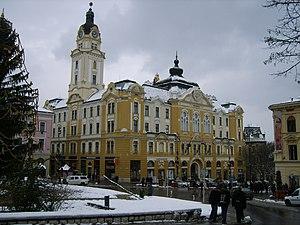
La localité correspond au découpage politique ultime du territoire hongrois. On y distingue cinq catégories : les communes, les grandes-communes, les villes, les villes de droit comital et enfin, les arrondissements de Budapest. La localité est une collectivité locale dirigée par un conseil local et un bourgmestre élus tous les quatre ans au suffrage universel ainsi qu'un organe administratif de l'État, opérateur de l'administration publique et de services obligatoires définis par la loi. La Hongrie compte 3152 localités pour presque dix millions d'habitants. La localité correspond au niveau LAU 2 de la nomenclature d'unités territoriales statistiques européenne.
Les subdivisions de la Hongrie sont l'organisation institutionnelle et administrative du territoire hongrois. On distingue plusieurs niveaux de division territoriale, qui peuvent remplir un objectif politique et administratif - sous forme de collectivité territoriale avec une assemblée élue -, électoral ou statistique.